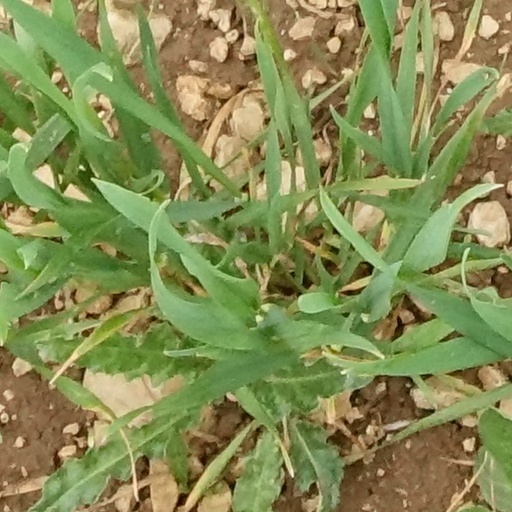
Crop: wheat